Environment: real
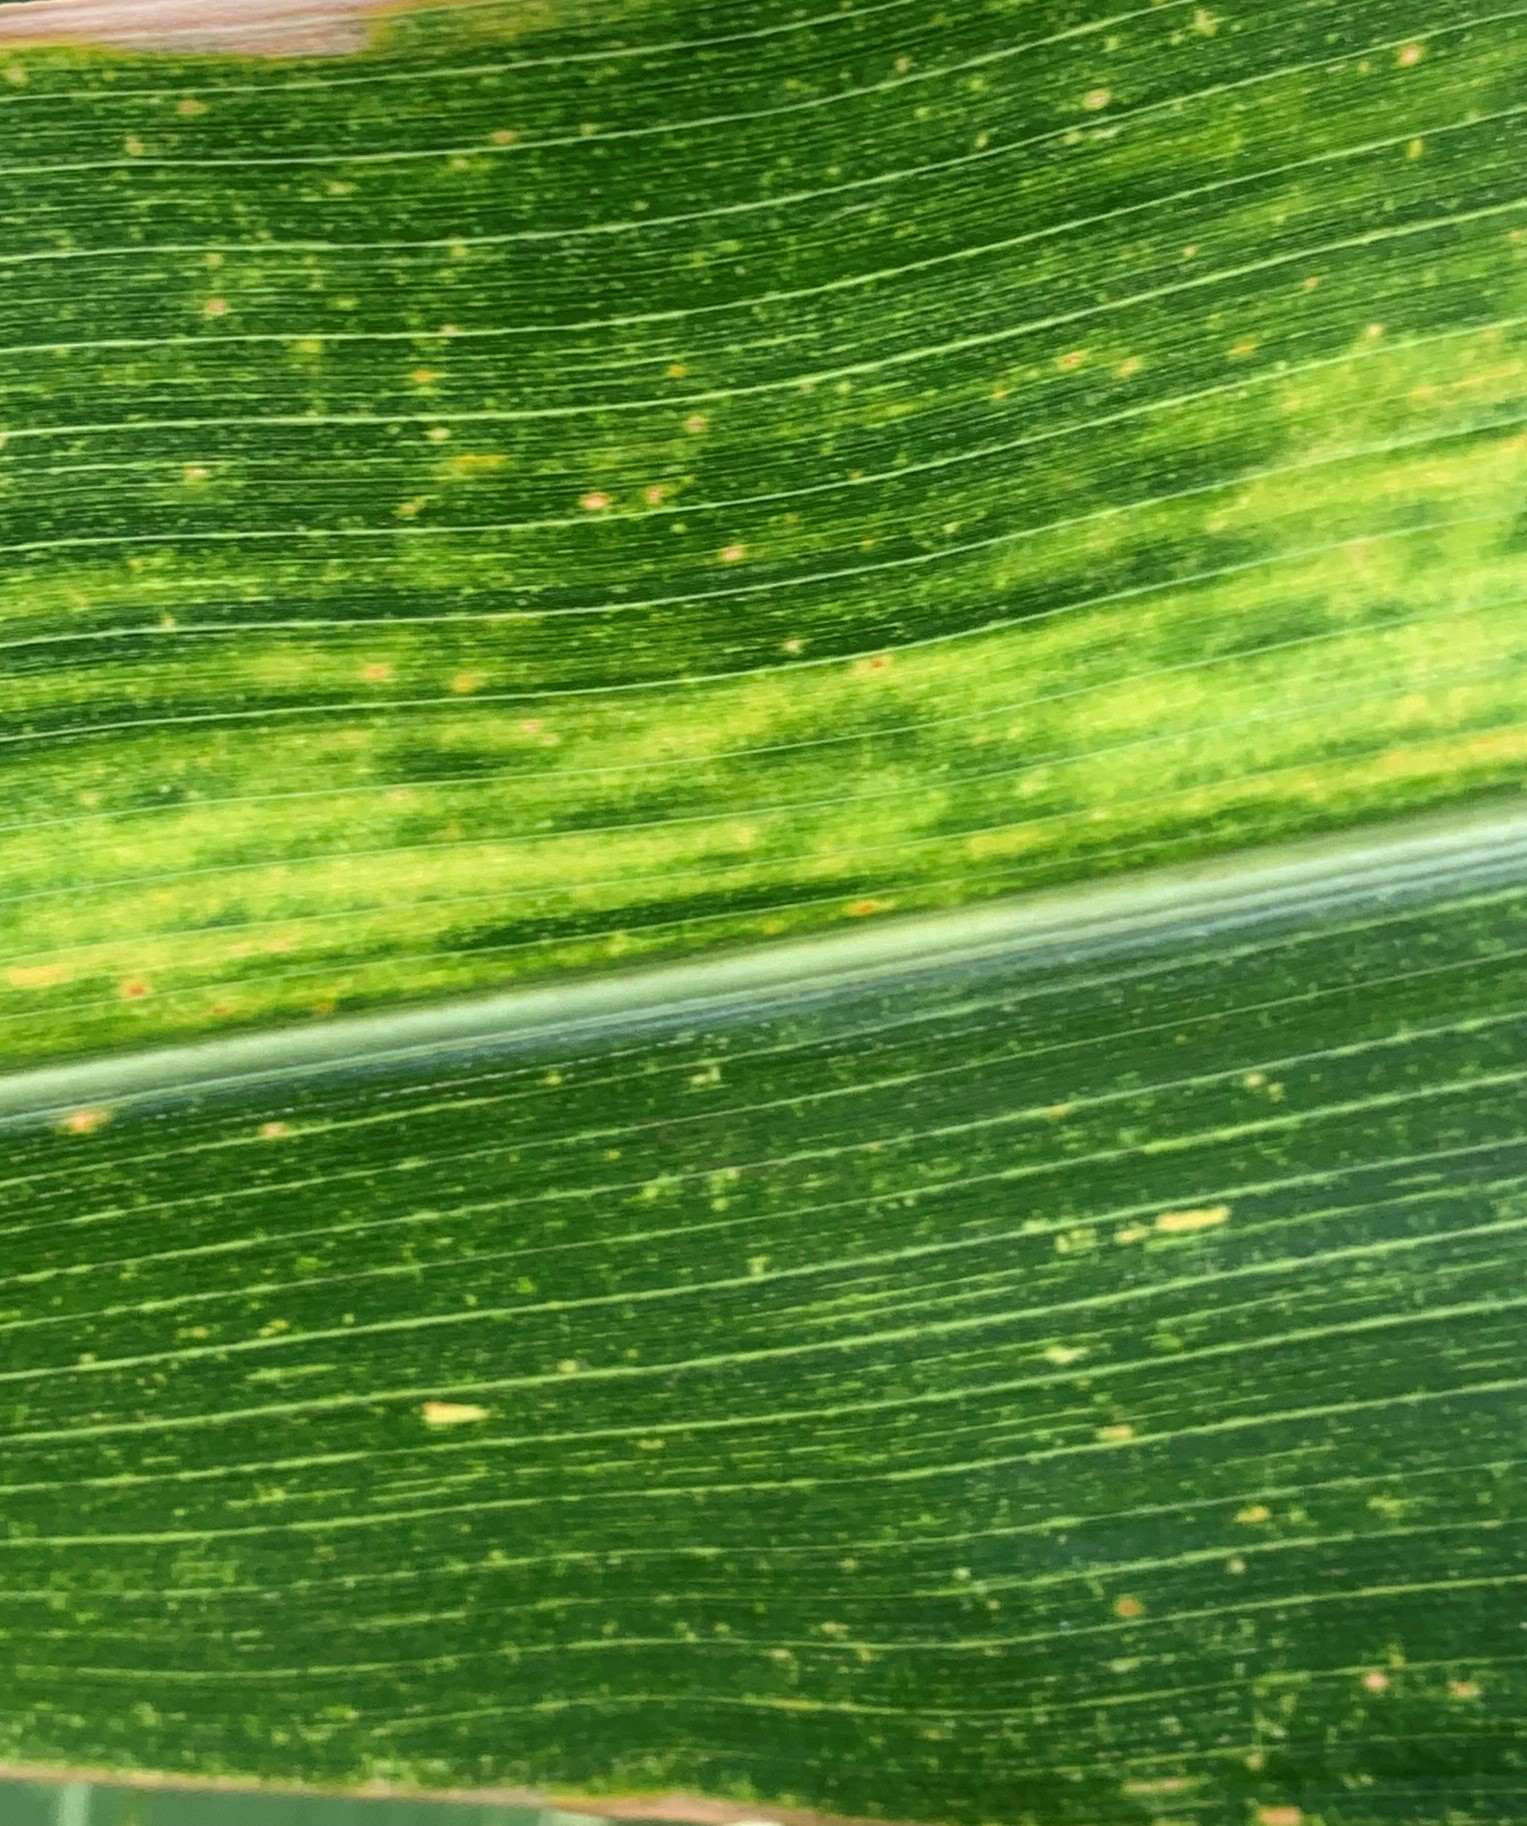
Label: lethal_necrosis